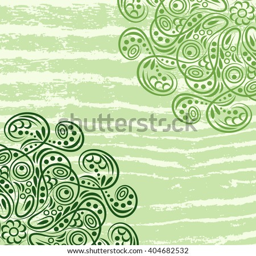
mandala , tribal vintage background with a medallion .